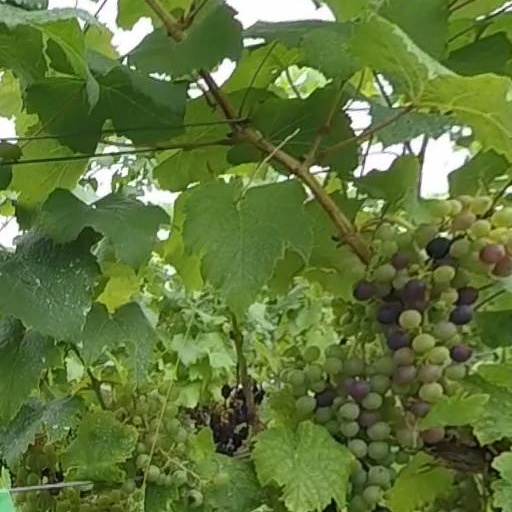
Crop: grape